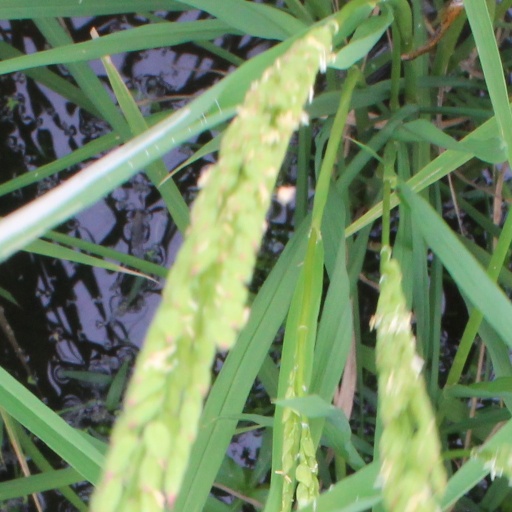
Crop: rice